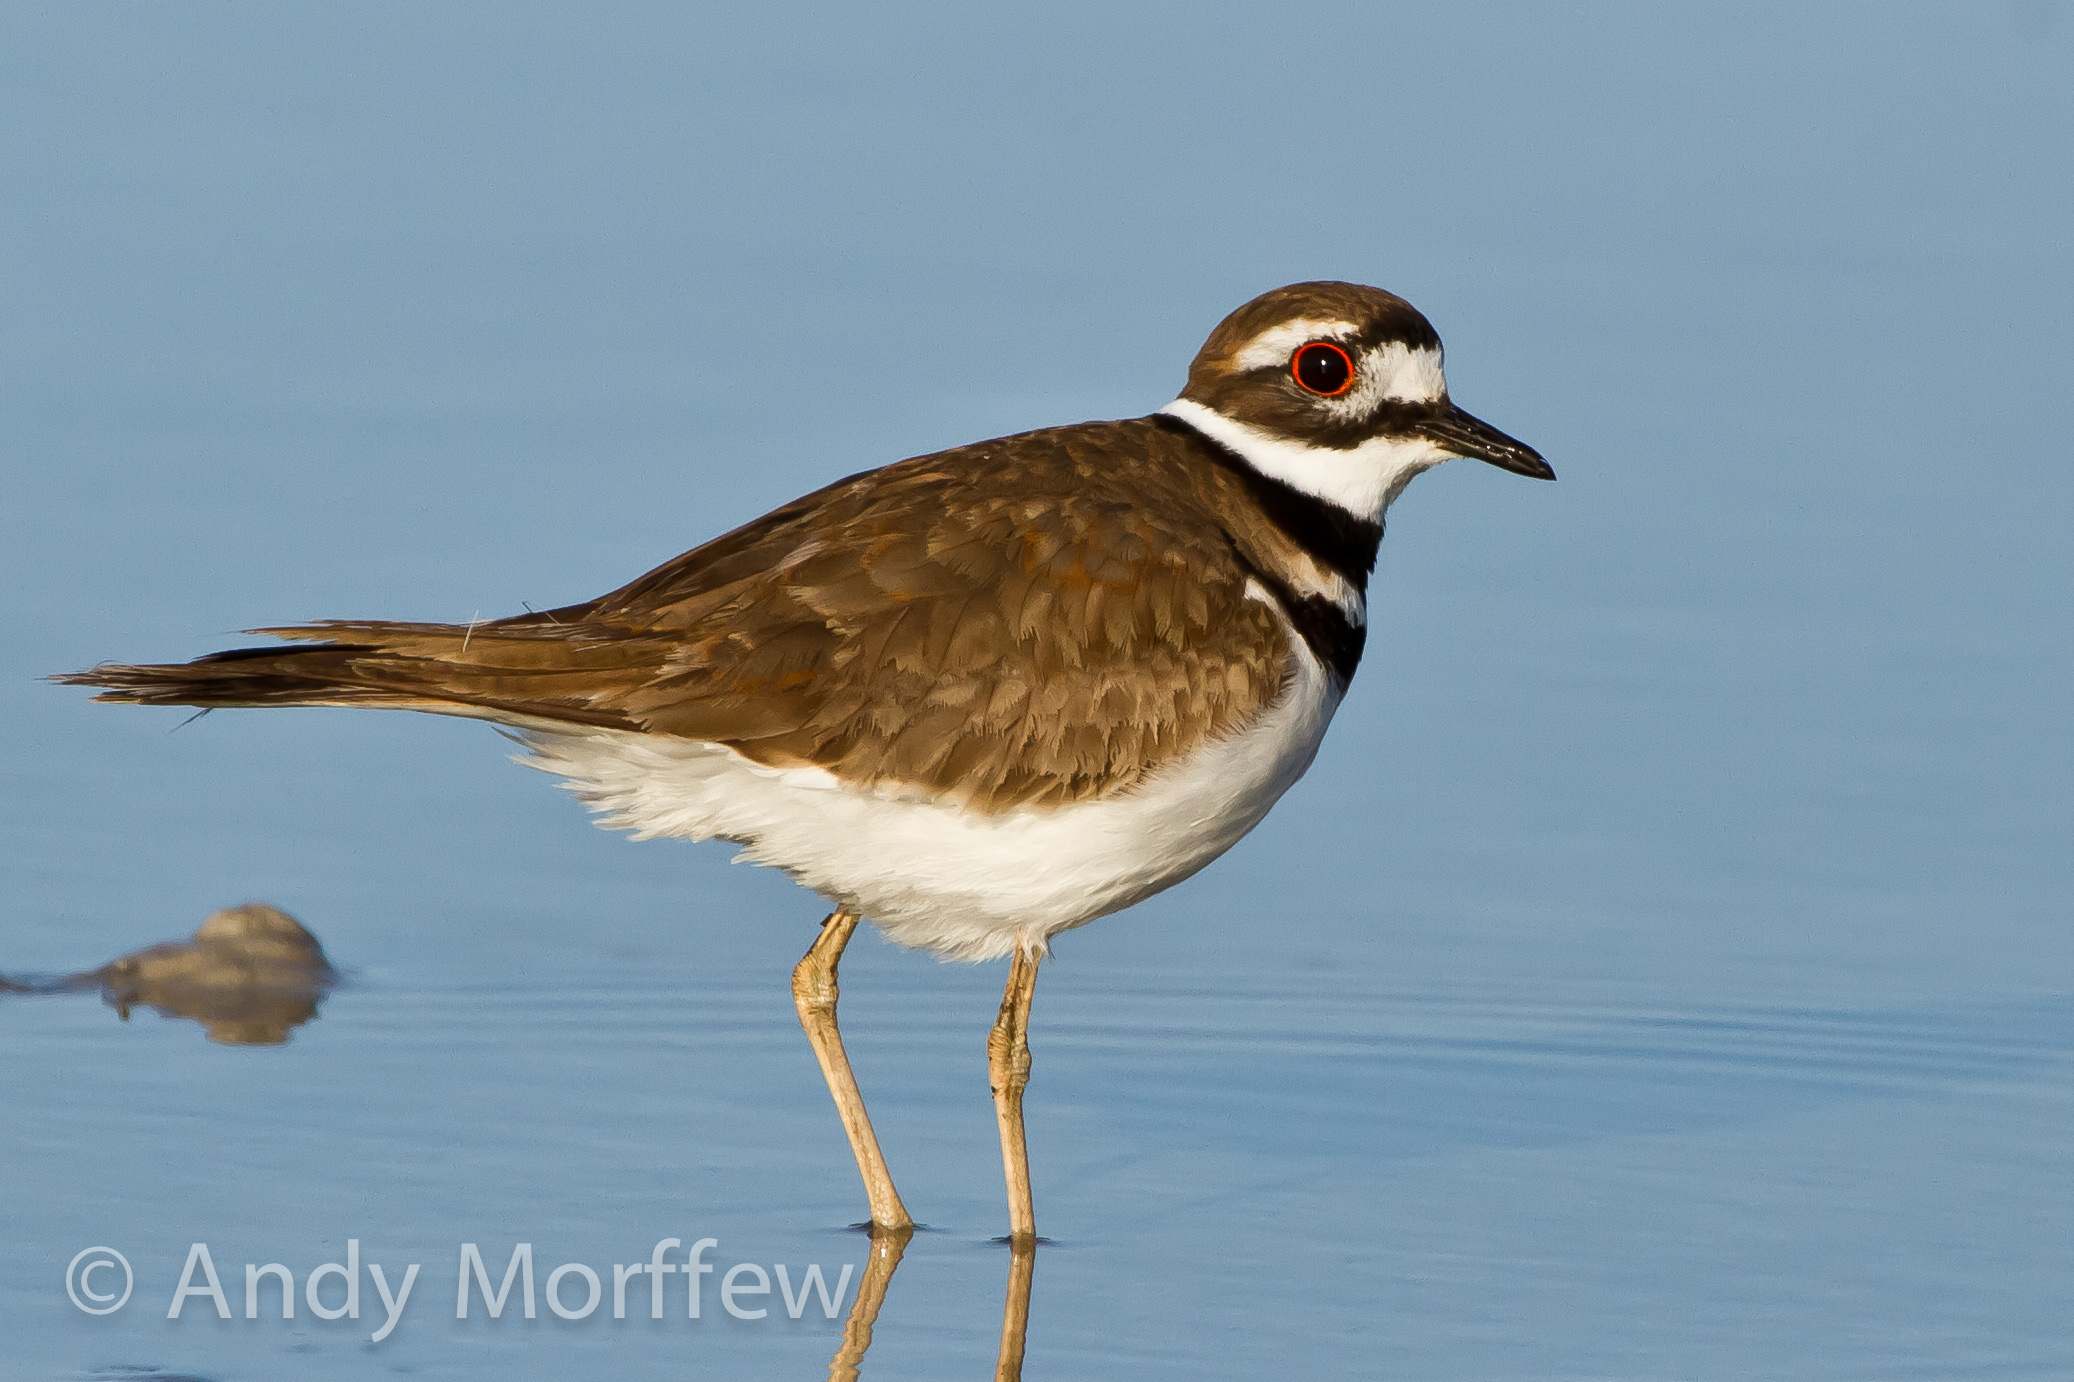
bird, wildlife, beak, fauna, eye, vertebrate, blinkagain, birdperfect, florida, shorebird, sandpiper, andymorffew, morffew, naturethroughthelens, marcoisland, tigertailbeach, redshank, killdeer, charadriiformes, calidrid, red backed sandpiper, ruddy turnstone